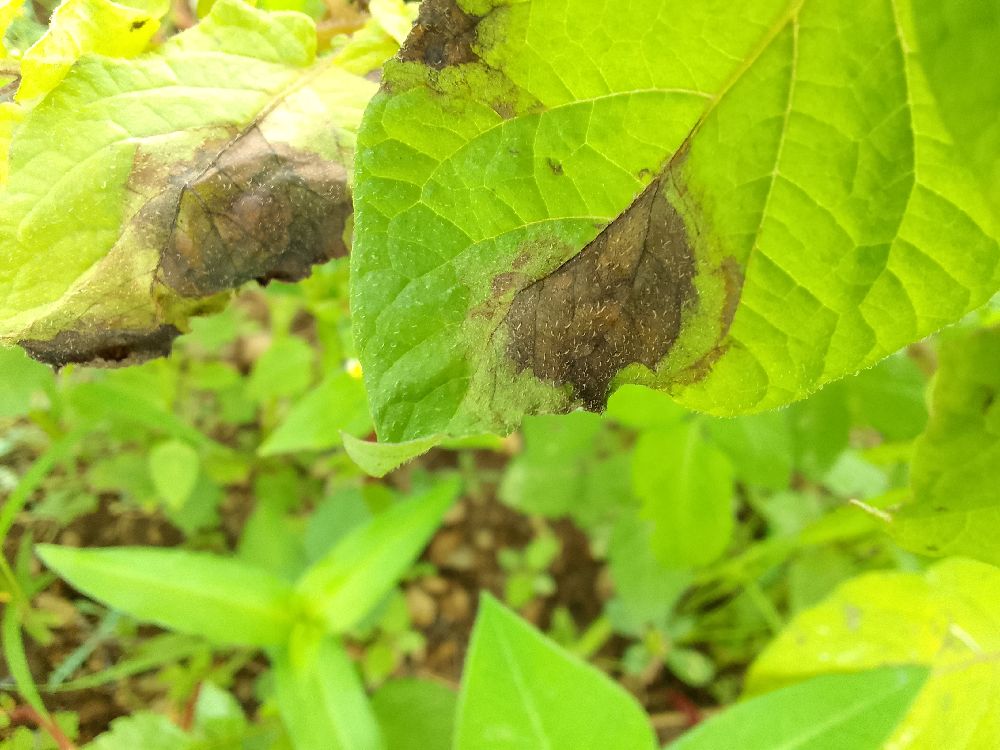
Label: Late blight